Mythology of Benjamin Banneker

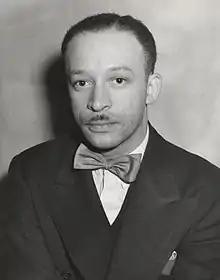

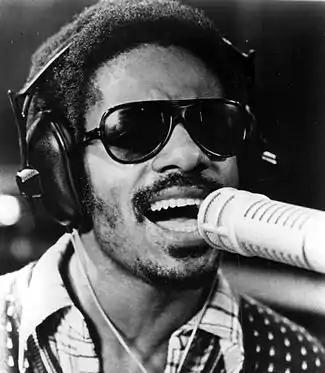

Banneker prepared his first published almanac in 1791, during the same year that he participated in the federal district boundary survey. As a 1942 journal article entitled "Early American Astronomy" has reported, American almanacs published as early as 1687 predicted eclipses and other astronomical events. In contrast to the statement in the Banneker Institute's posting, that article and others that have reported the works of 17th and 18th century American astronomers either do not mention Banneker's name or describe his works as occurring after those of other Americans.